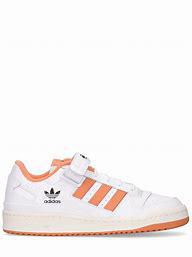
Brand: adidas
Model: originals Adidas Originals Forum